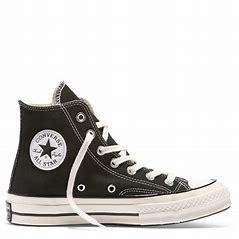
Brand: Converse
Model: Chuck Taylor All Star Top